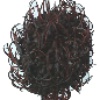
Label: rambutan